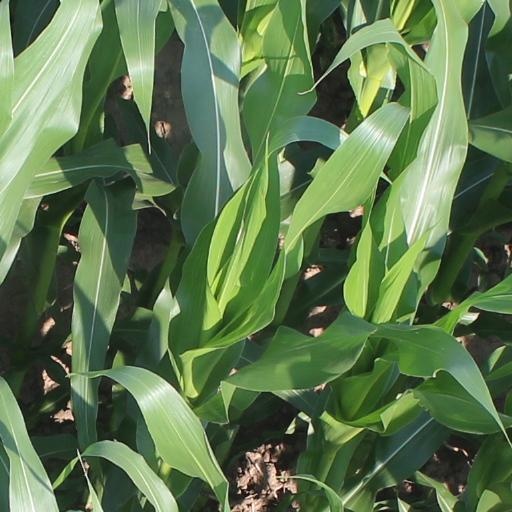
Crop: maize; corn